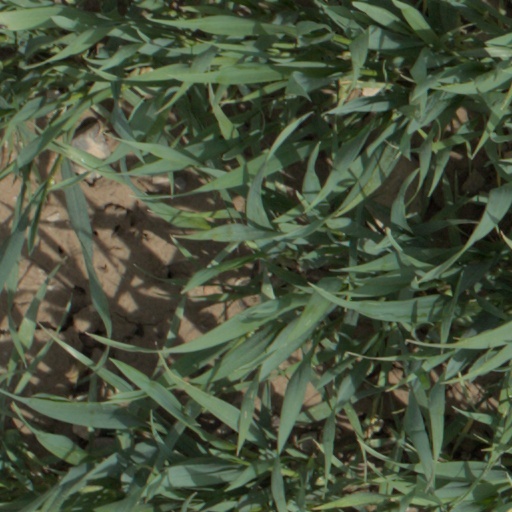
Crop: wheat